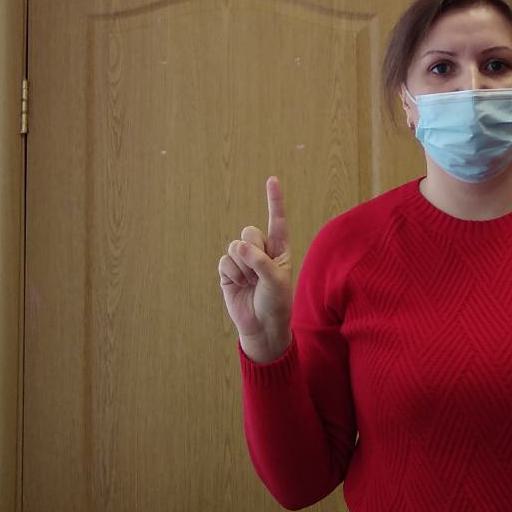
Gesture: one